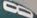
Number: 8